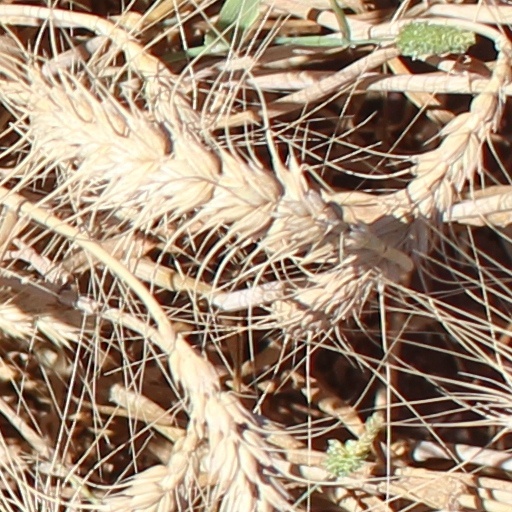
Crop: wheat